Dicerothamnus rhinocerotis

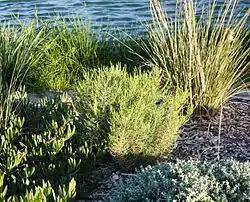
Renosterbos bush (juvenile), in a Cape Town garden.

"Dicerothamnus rhinocerotis" is cultivated as an ornamental plant for South African native plant, drought tolerant, and wildlife gardens. It is also planted in natural landscaping and habitat restoration projects.